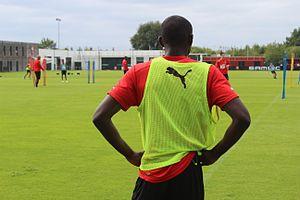
Chris Mavinga attendant qu'on lui donne le départ pour lancer une phase de jeu lors de l'entrainement du Stade Rennais.